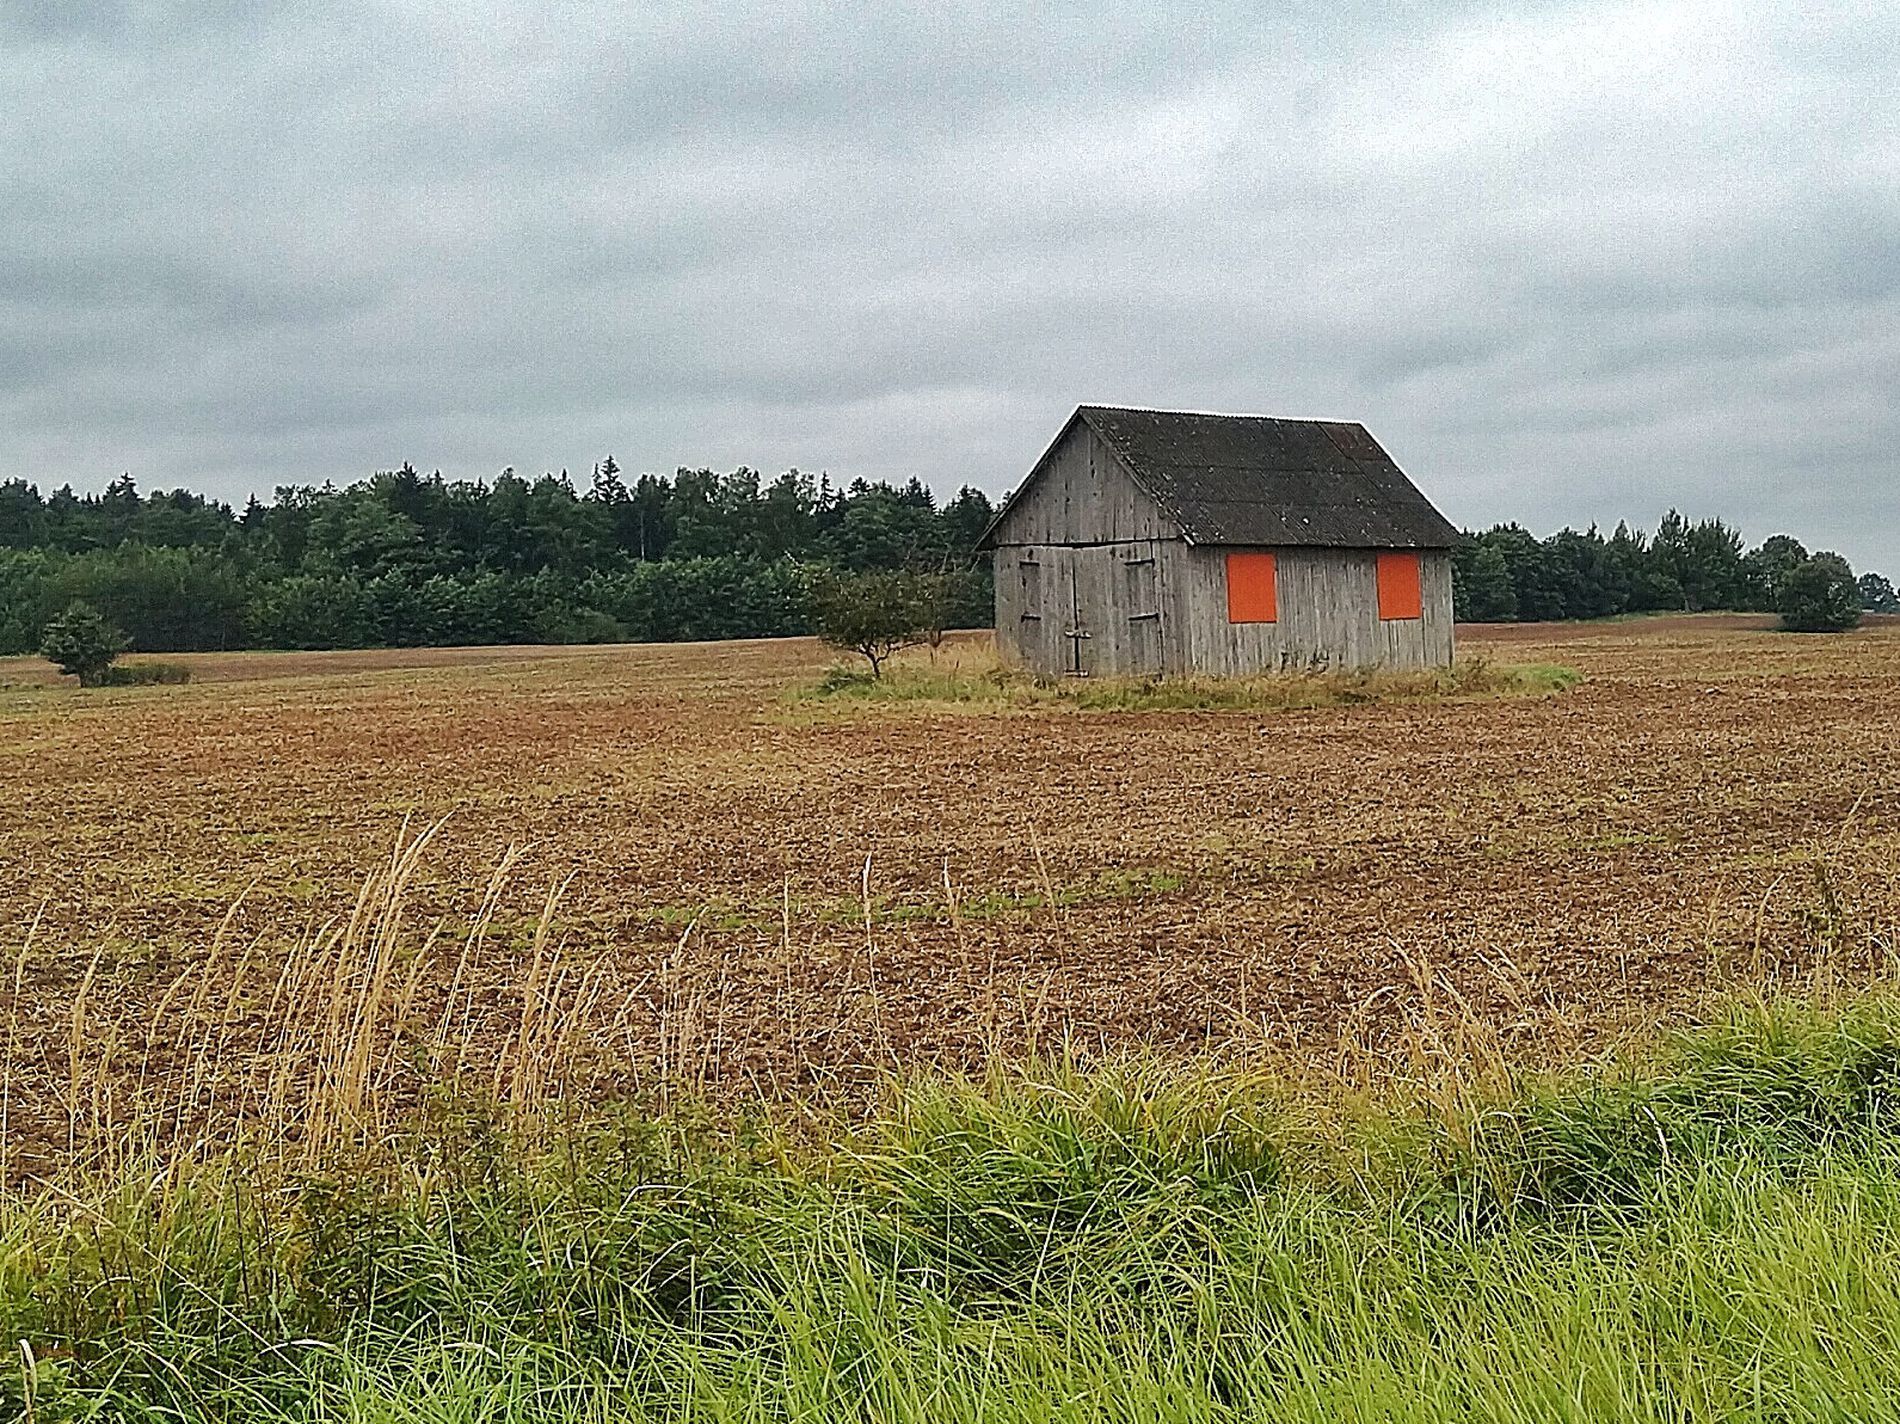
A Small Wooden Hut in a Vast Field
A photo of a wide grassy field with a small wooden hut in the middle. The field is surrounded at the back by a hedge of trees arranged along its edge. The daylight is dim; in the background the sky is gray and cloudy. The genre of photography is landscape photography.
The scene depicts a wide grassy field, surrounded by trees in the background. In the middle of the scene appears a small wooden hut. The yellow grass appears golden in the dim daylight, and the sky is a cloudy gray, contrasting with the dark green colors of the trees. The image suggests a tranquil and isolated atmosphere.
Labels: Architecture, Building, Countryside, Hut, Nature, Outdoors, Rural, Shelter, Shack, Farm, Housing, Grass, Plant, Barn, House, Field, Grassland, Cabin, Straw, sky, trees
Camera: HMD Global Nokia 6.1
Aperture: F2
Exposure: 1/250 sec
ISO: 100
Focal length: 3.6 mm